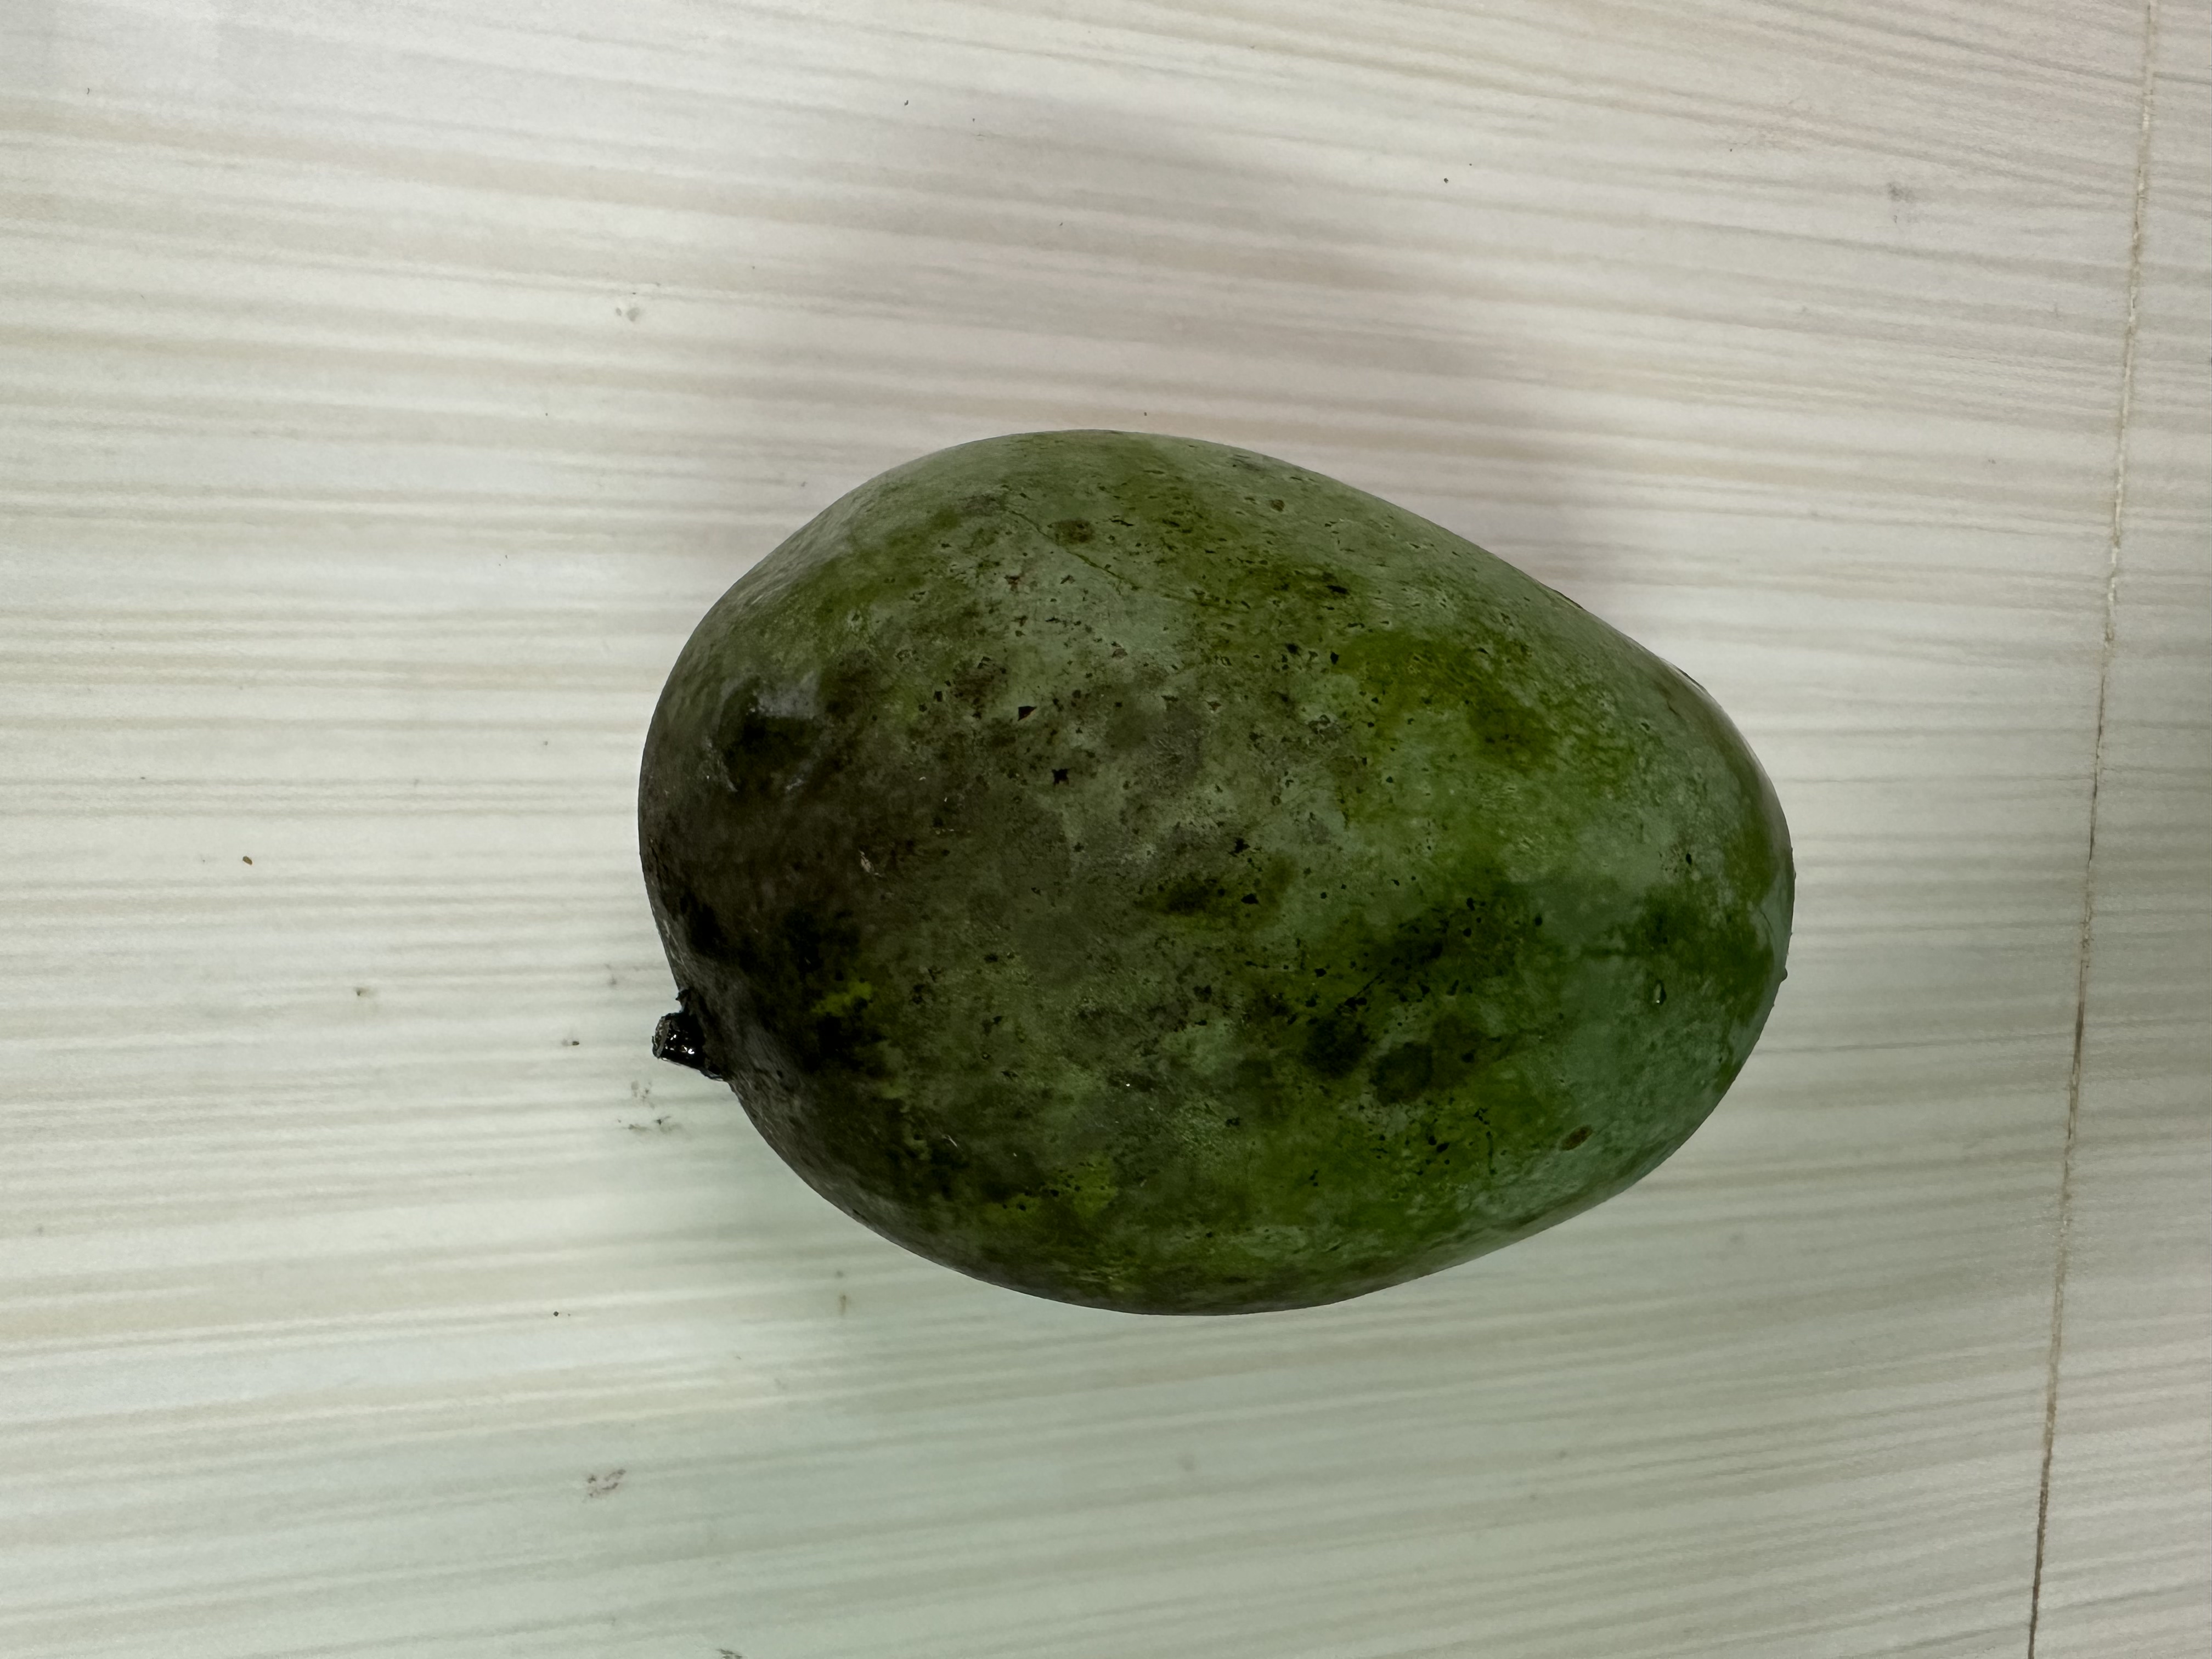
Mango variety: Amrapali